Superior vena cava syndrome

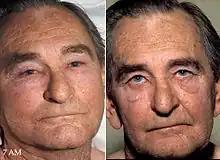
Superior vena cava syndrome in a person with bronchogenic carcinoma. Note the swelling of his face first thing in the morning (left) and its resolution after being upright all day (right).

Superior vena cava syndrome (SVCS) is a group of symptoms caused by obstruction of the superior vena cava ("SVC"), a short, wide vessel carrying circulating blood into the heart. The majority of cases are caused by malignant tumors within the mediastinum, most commonly lung cancer and non-Hodgkin's lymphoma, directly compressing or invading the SVC wall. Non-malignant causes are increasing in prevalence due to expanding use of intravascular devices (such as permanent central venous catheters and leads for pacemakers and defibrillators), which can result in thrombosis. Other non-malignant causes include benign mediastinal tumors, aortic aneurysm, infections, and fibrosing mediastinitis.